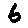
Label: 6